KTW (Katowice)

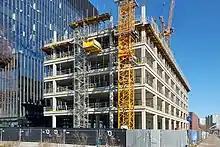
KTW II in its initial stage of construction, March 2020

On 16 February 2017, the official cornerstone laying ceremony was held. The ceremony was attended by Marcin Krupa, the mayor of Katowice, and Tomasz Domagała, the CEO of TDJ Estate. By then, earthworks, foundation slabs and diaphragm walls had been completed, and advanced work was underway on underground levels. By the end of March, works on the underground floors were completed and four above-ground floors of KTW I had been finished. At that time, the average construction time for one floor was about three weeks.